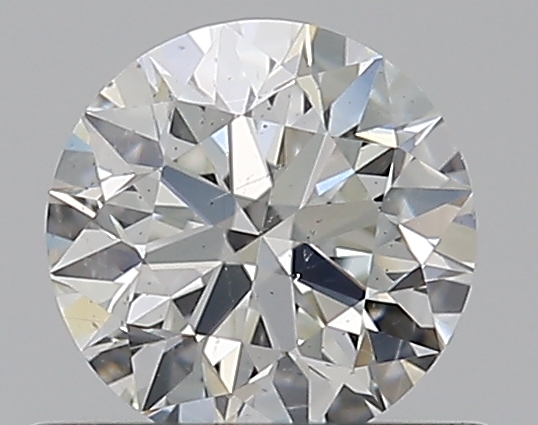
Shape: round
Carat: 0.5
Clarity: SI1
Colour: H
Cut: EX
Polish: EX
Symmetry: EX
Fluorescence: N
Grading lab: GIA
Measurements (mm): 5.05 x 5.07 x 3.17